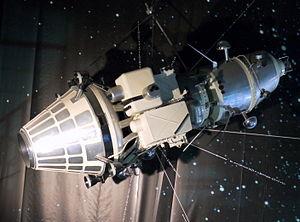
Maquette de la sonde lunaire soviétique Luna 10 (1966), Musée de l'Air et de l'Espace, Paris Le Bourget (France)
Le programme Luna regroupe toutes les missions spatiales automatiques lancées par l’Union soviétique vers la Lune entre 1959 et 1976. Vingt-quatre sondes spatiales font officiellement partie de ce programme mais il y en eut en réalité 45 en tout. Quinze de ces missions ont atteint leurs objectifs. Dès le début, les considérations politiques visant à démontrer la supériorité du savoir-faire soviétique sur celui des États-Unis ont eu le pas sur les motivations scientifiques. Lorsque les enjeux de la course à l'espace disparaissent, le programme Luna prend fin tandis que les États-Unis orientent leur programme d'Exploration principalement vers Mars et les planètes externes du système solaire.